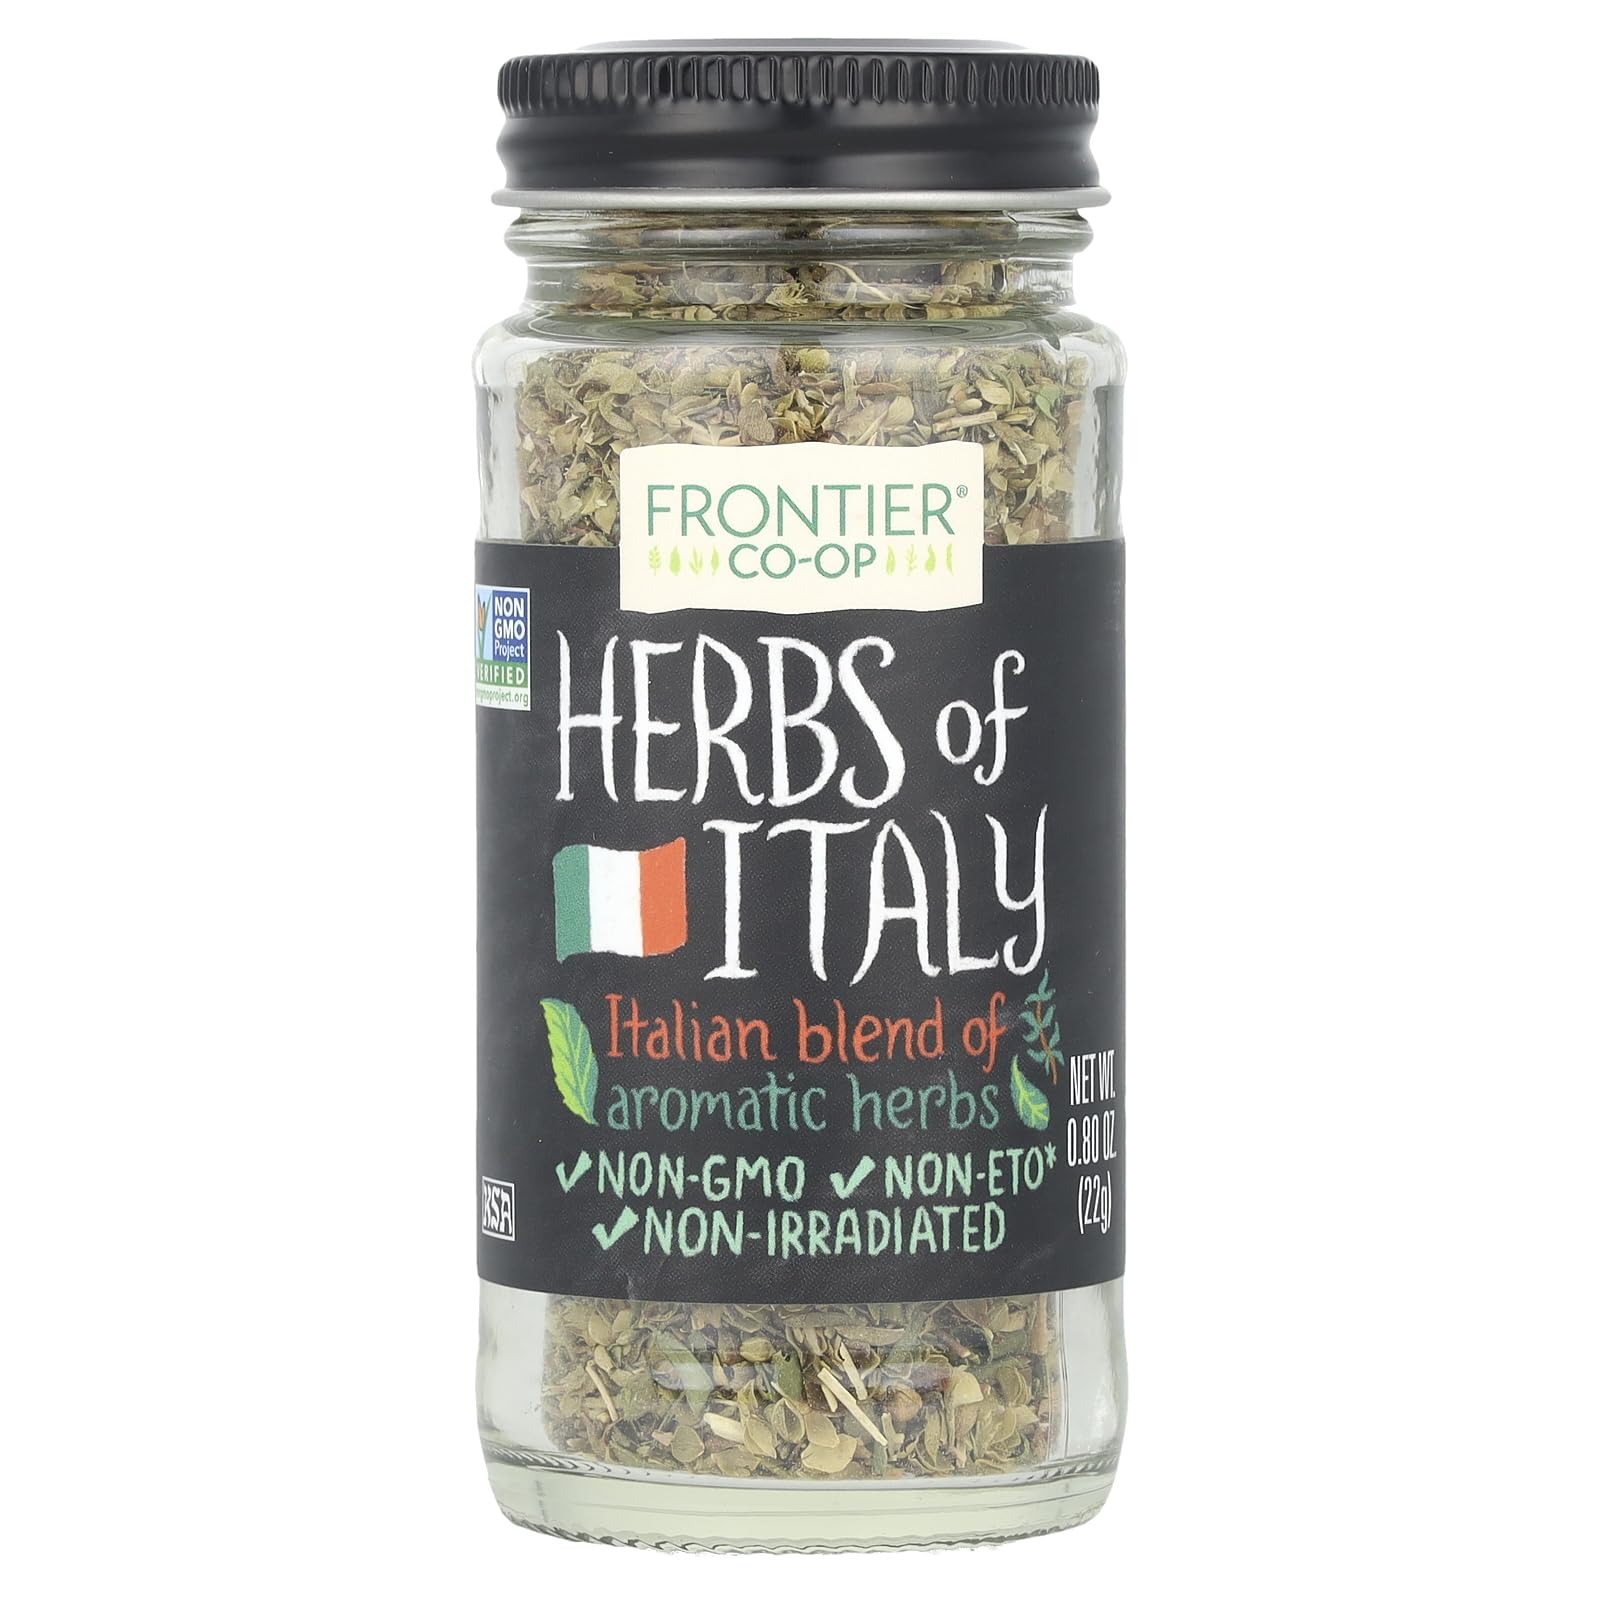
Item Name: Frontier Herb Italy Blend Spice - Salt - Free Blend - 0.8 Ounces
Bullet Point 1: The Italian seasoning basics are here in just the right proportions. Add it at the beginning of cooking whenever possible
Bullet Point 2: to allow the flavors to meld. If you love to cook Italian
Bullet Point 3: the blend will quickly become a staple in your kitchen. Use it in traditional Italian fare
Bullet Point 4: but also in unexpected places--like your poached eggs or sub sandwich.
Value: 0.8
Unit: oz

Price: 3.99